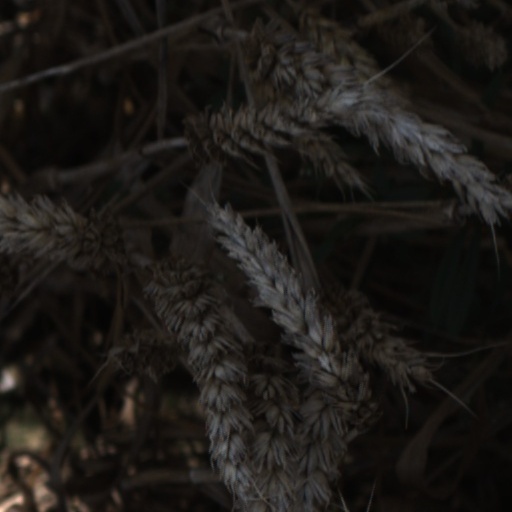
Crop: wheat